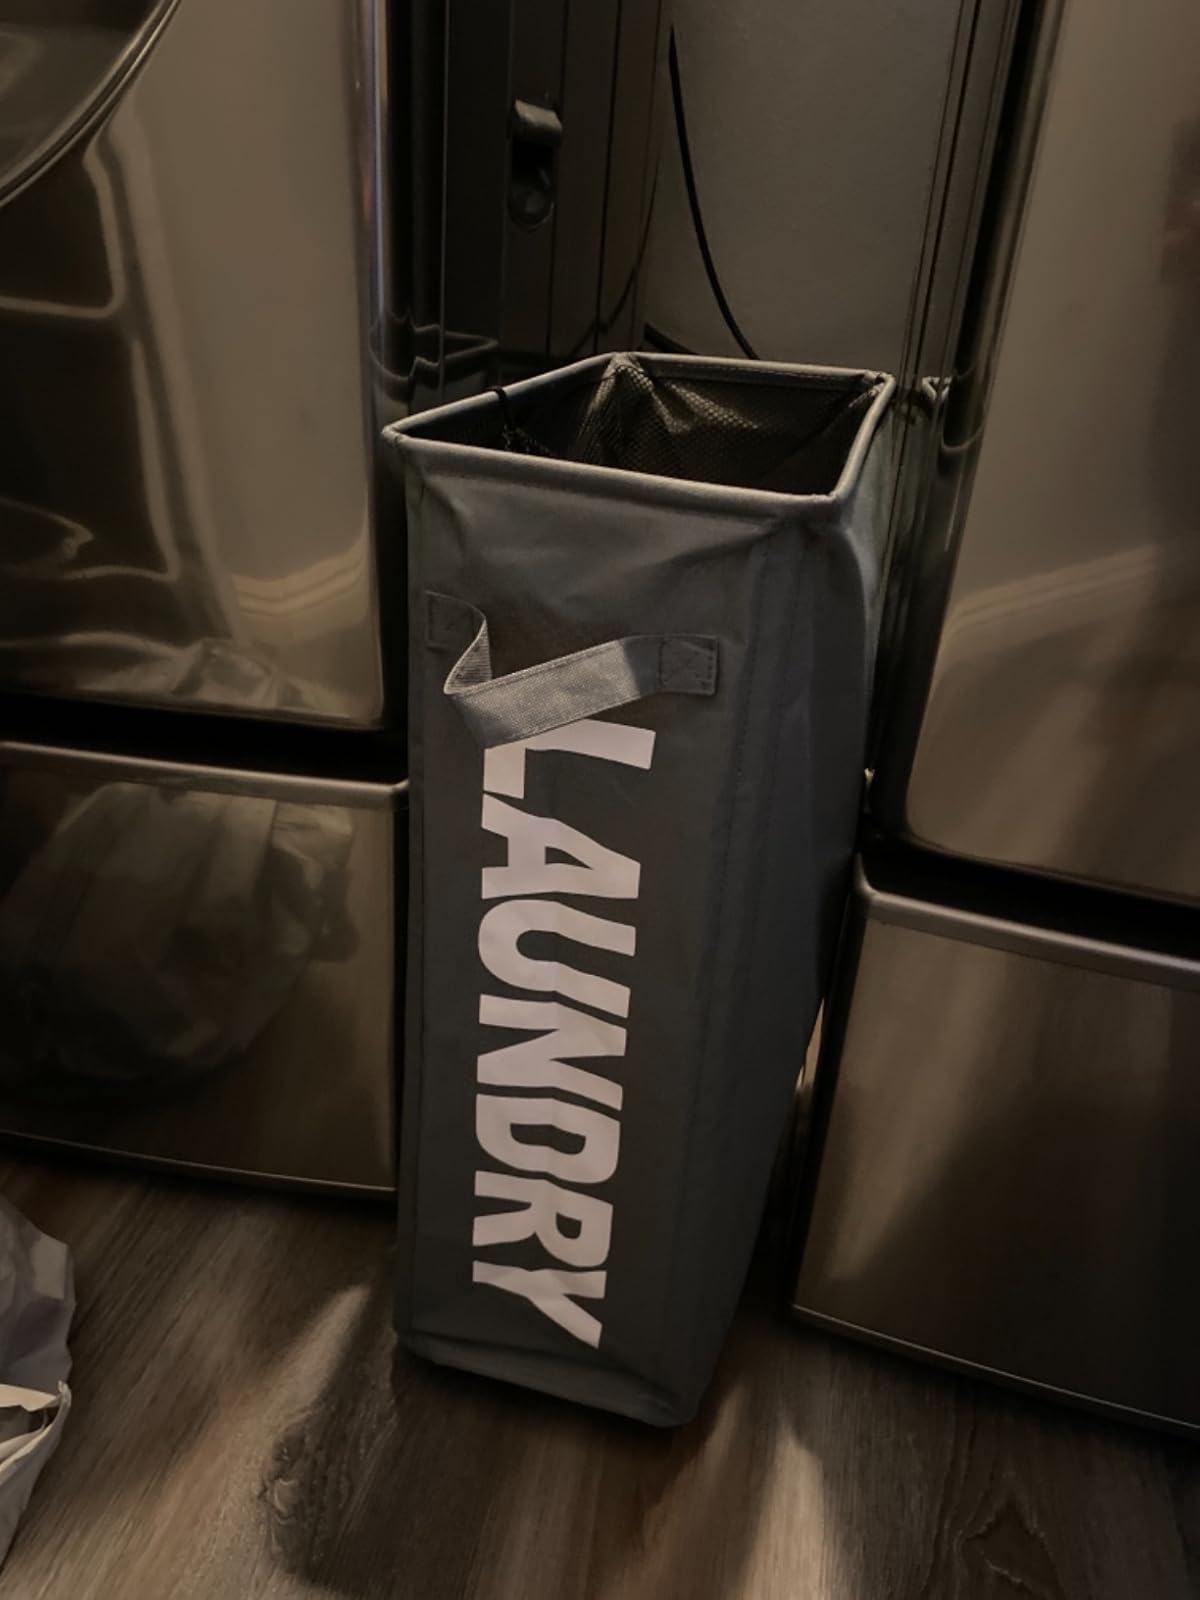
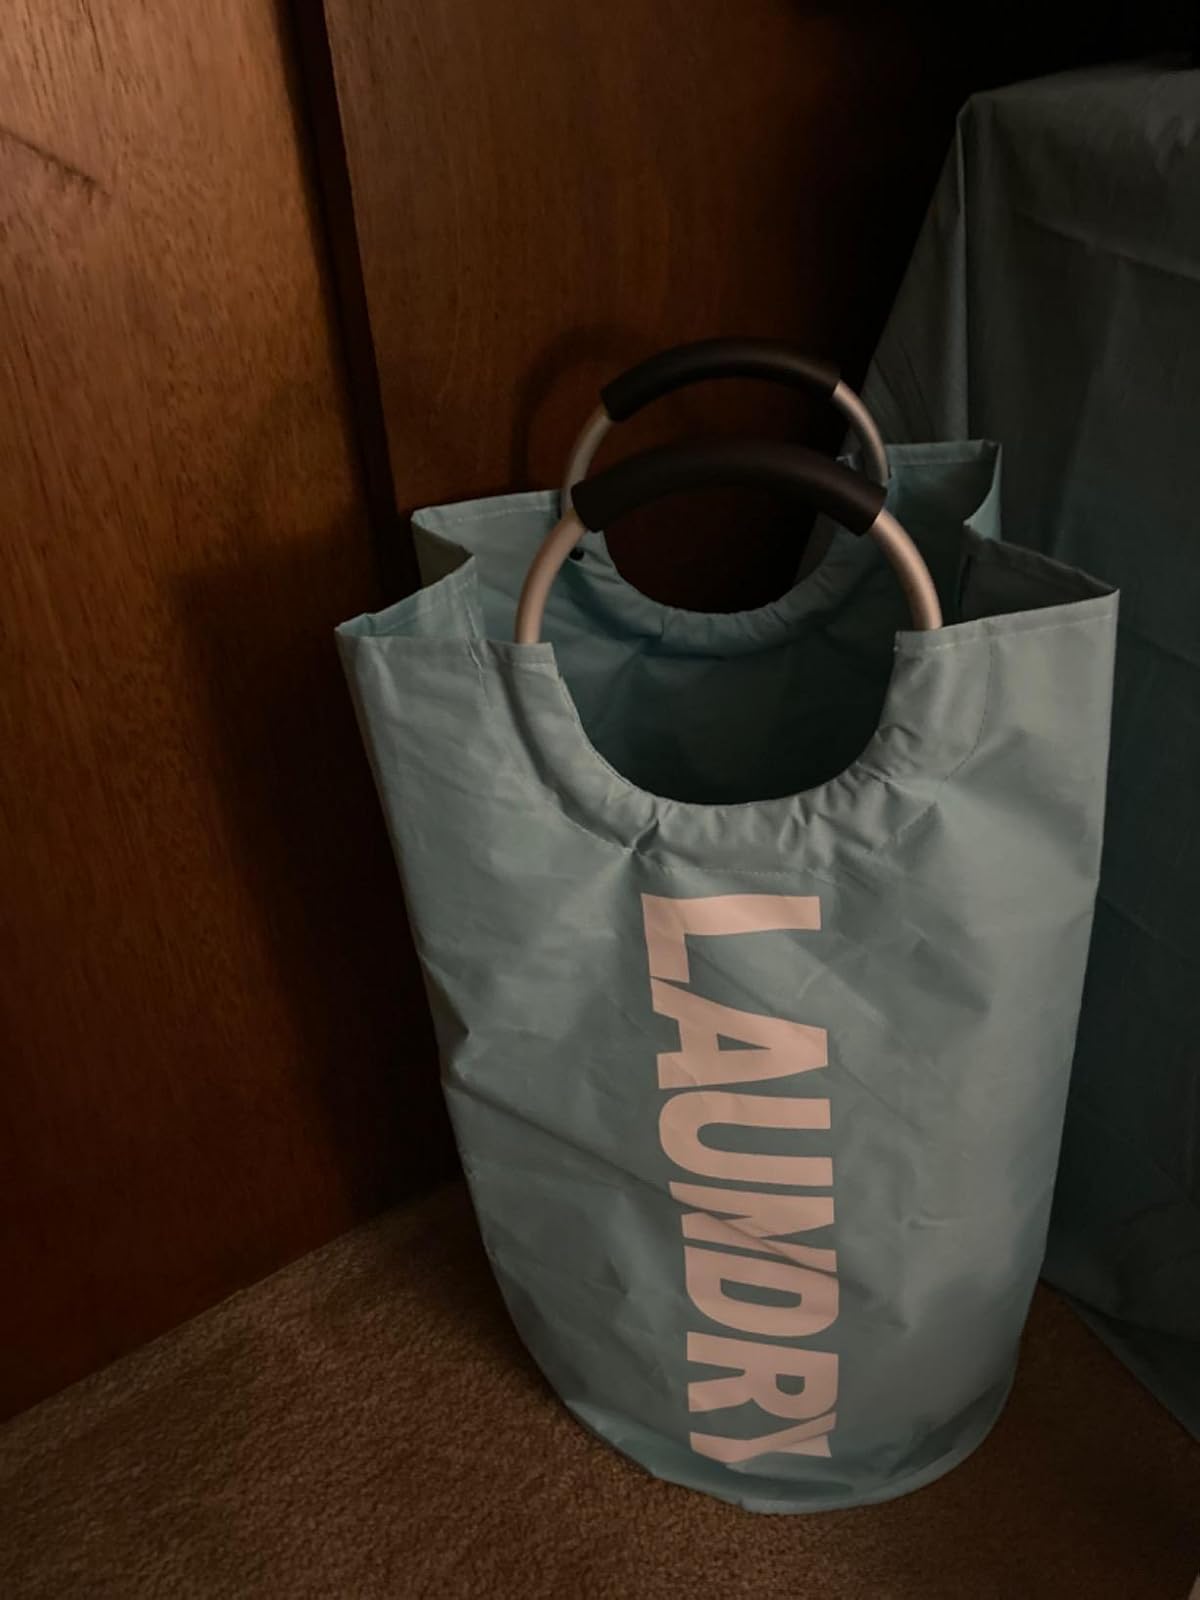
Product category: items_hamper
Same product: no